God Only Knows

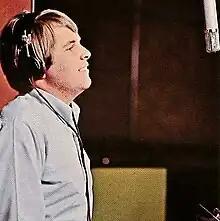
Carl Wilson (pictured 1966) sang lead vocal and played 12-string guitar.

Following several months of recording for the "Pet Sounds" album, instrumental tracking for "God Only Knows" began at 12:30a.m. on March 10, 1966, at the Studio 3 room of Western Studios, Hollywood, making it one of the last tracks to begin recording. The studio space was relatively small for the 20-some musicians that were hired for the session. Carl joined them on this occasion, playing 12-string electric guitar. As usual, Brian produced the session with engineer Chuck Britz.